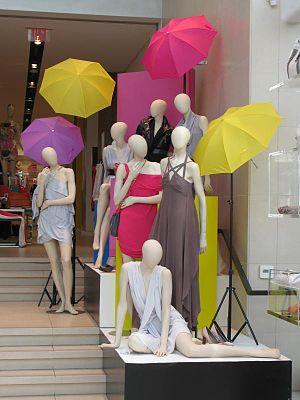
Max Azria, né le 1ᵉʳ janvier 1949 à Sfax et mort le 6 mai 2019 à Houston, est un styliste franco-tunisien.